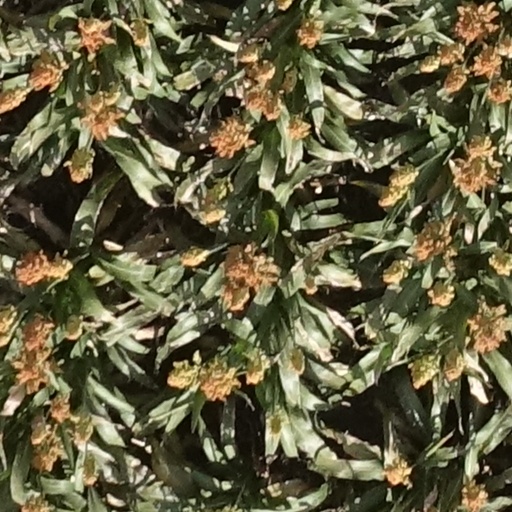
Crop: sorghum